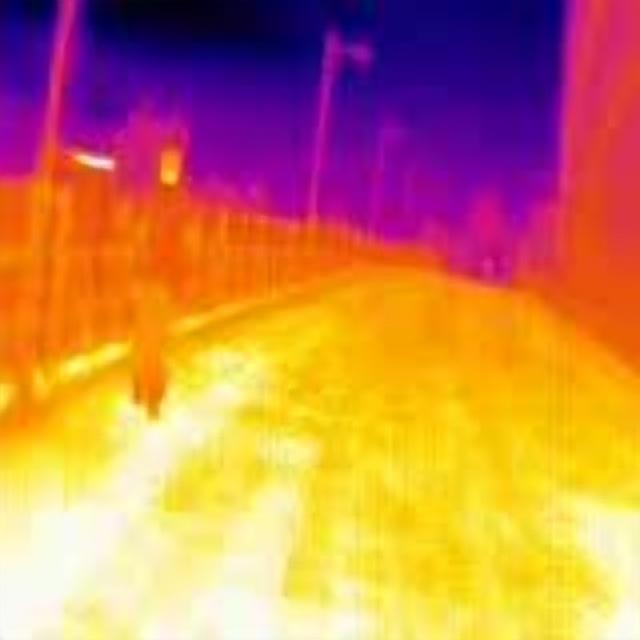
Detected objects:
label: person